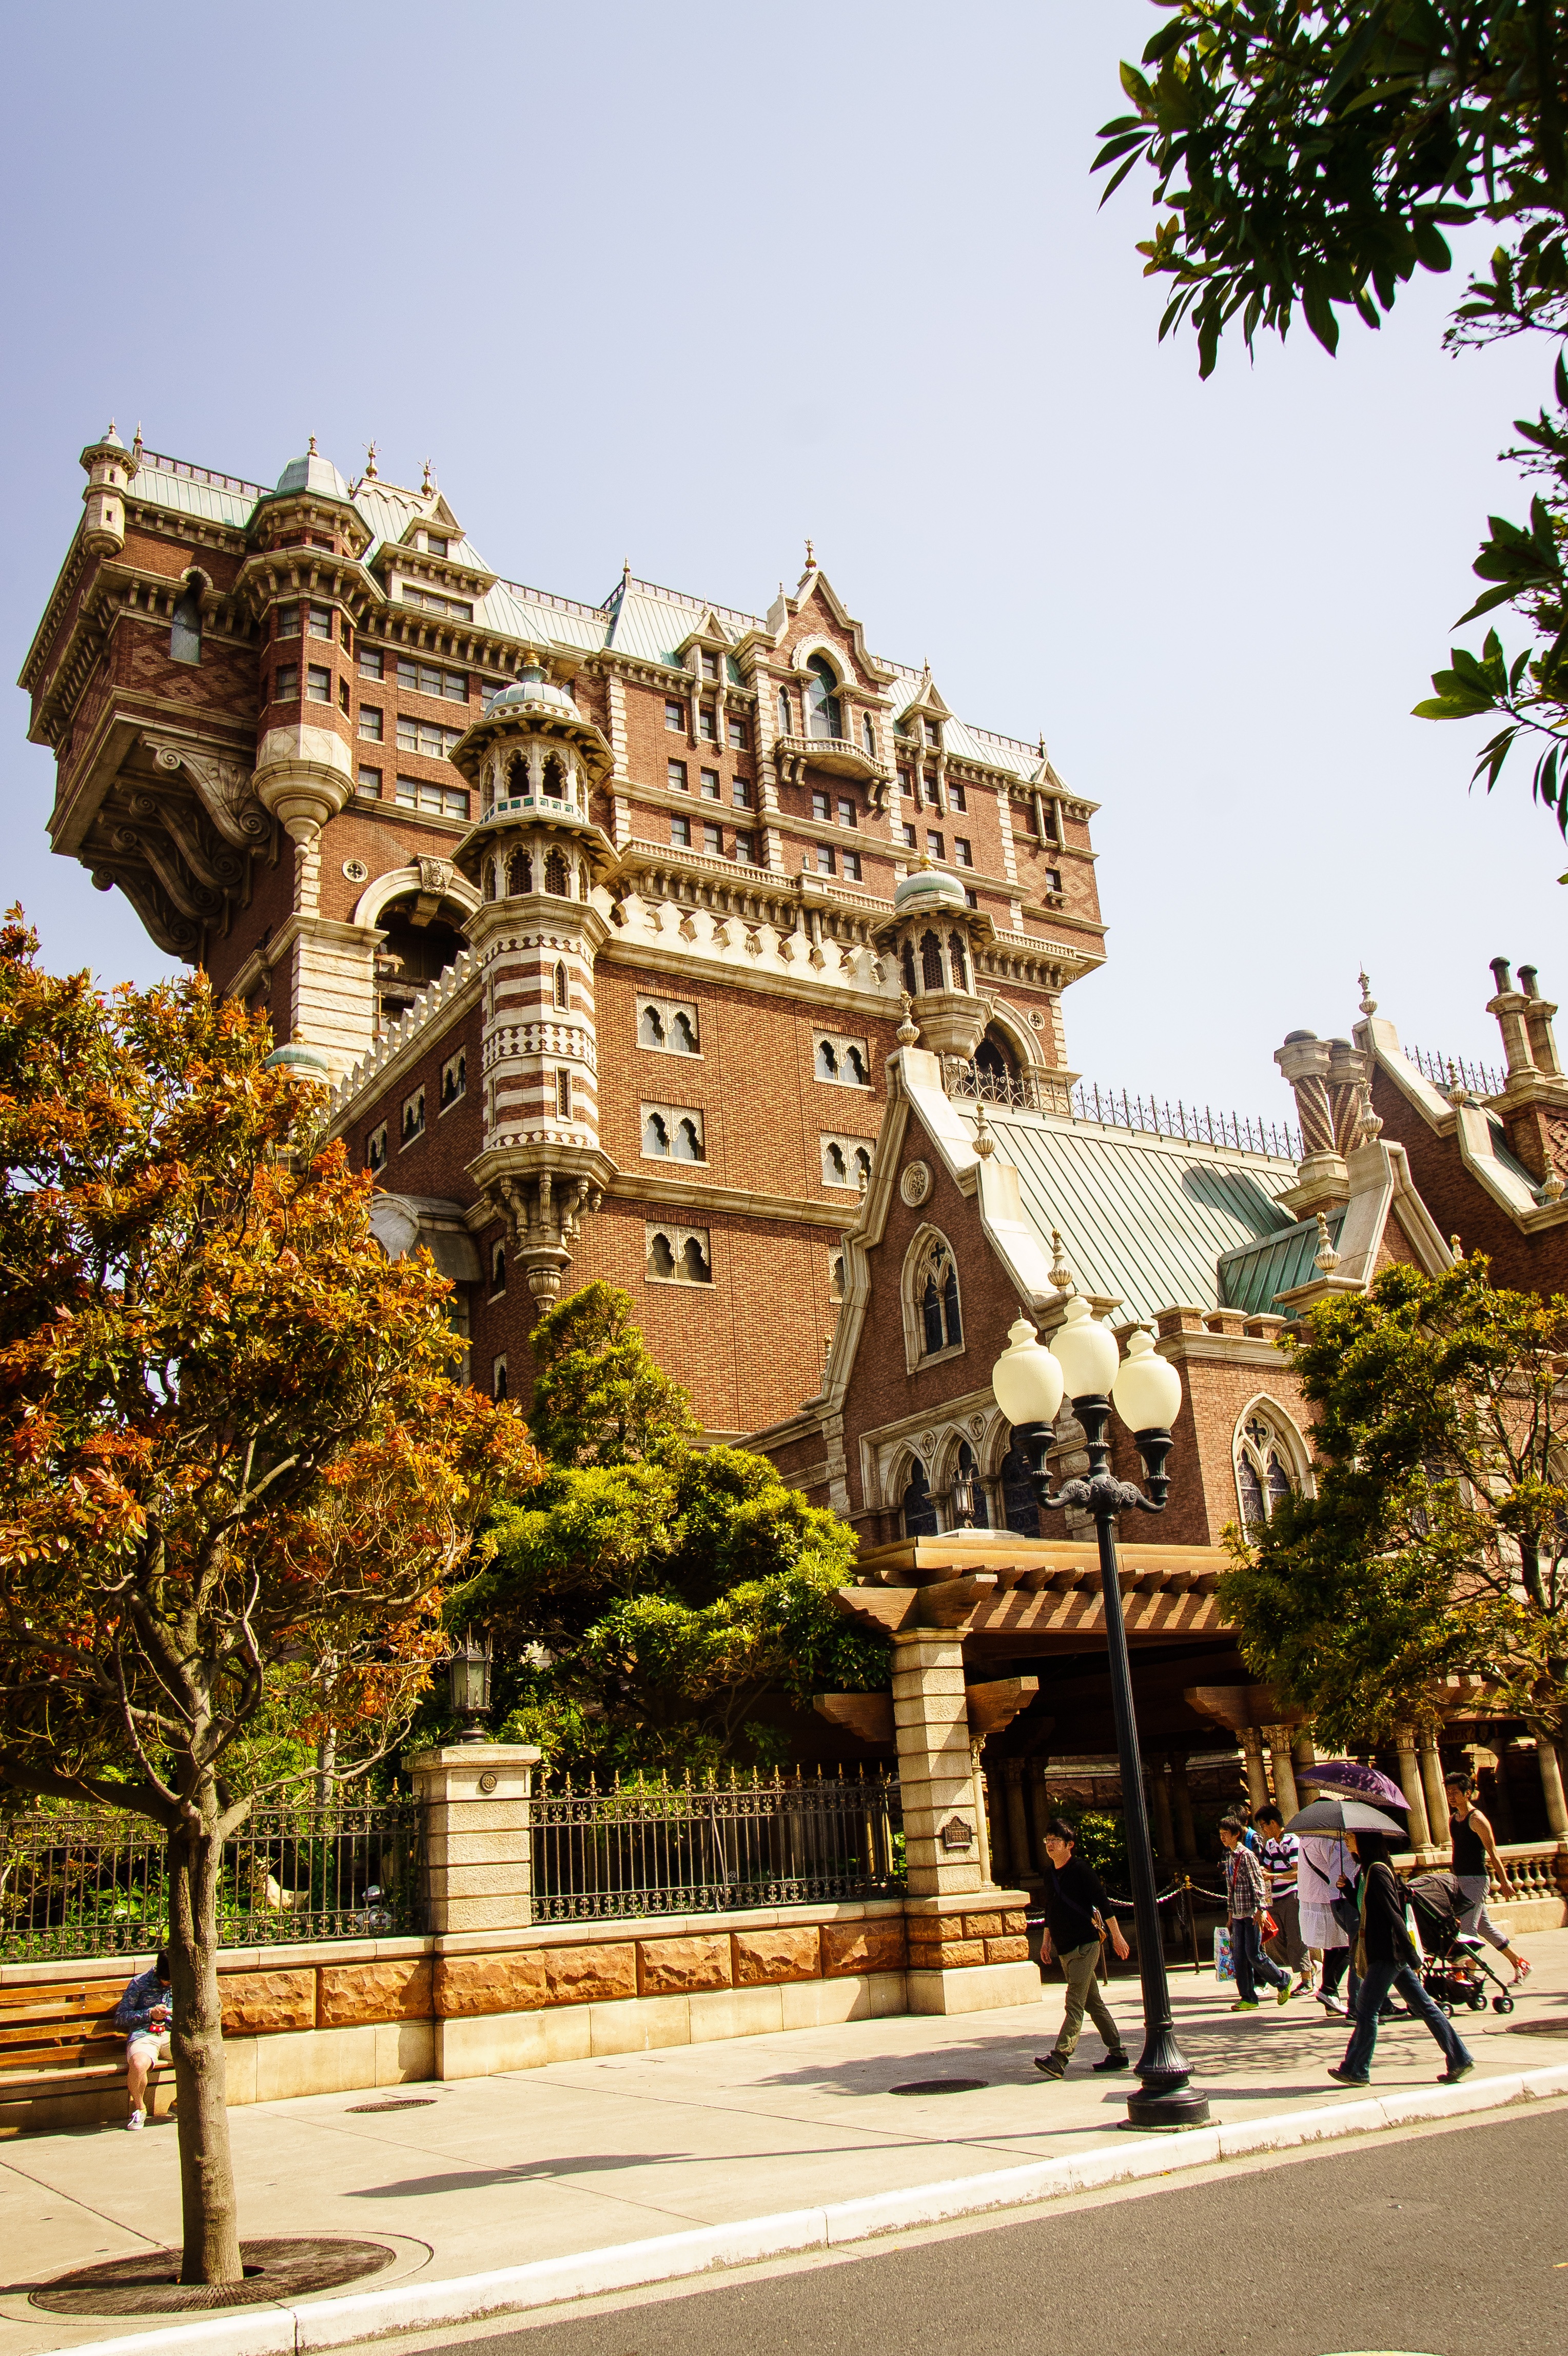
town, building, palace, vacation, travel, plaza, tourism, japan, disney, tokyo, town square, estate, neighbourhood, residential area, house of horror